John McClintock (police official)

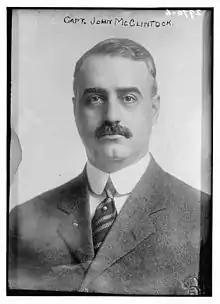

Captain John McClintock (1874–?) was the deputy Police Commissioner of New York City.